Mission Aviation Fellowship

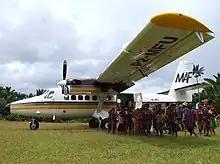
MAF PNG Twin Otter at Kafa, Papua New Guinea

In later years, MAF agencies were established in other countries, including New Zealand, South Africa, Suriname, Finland, the Netherlands, Sweden, Norway, Denmark, Brazil, Mexico, Colombia, and Canada.